Clash at Habersbirk

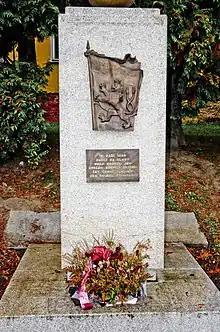
Memorial to the fallen Czechoslovak gendarmes in Habartov

The Clash at Habersbirk (Czech: "Habartov") was the first armed confrontation between the Czechoslovak gendarmerie and the Sudeten Germans. It is sometimes marked as the first battle of the Second World War.